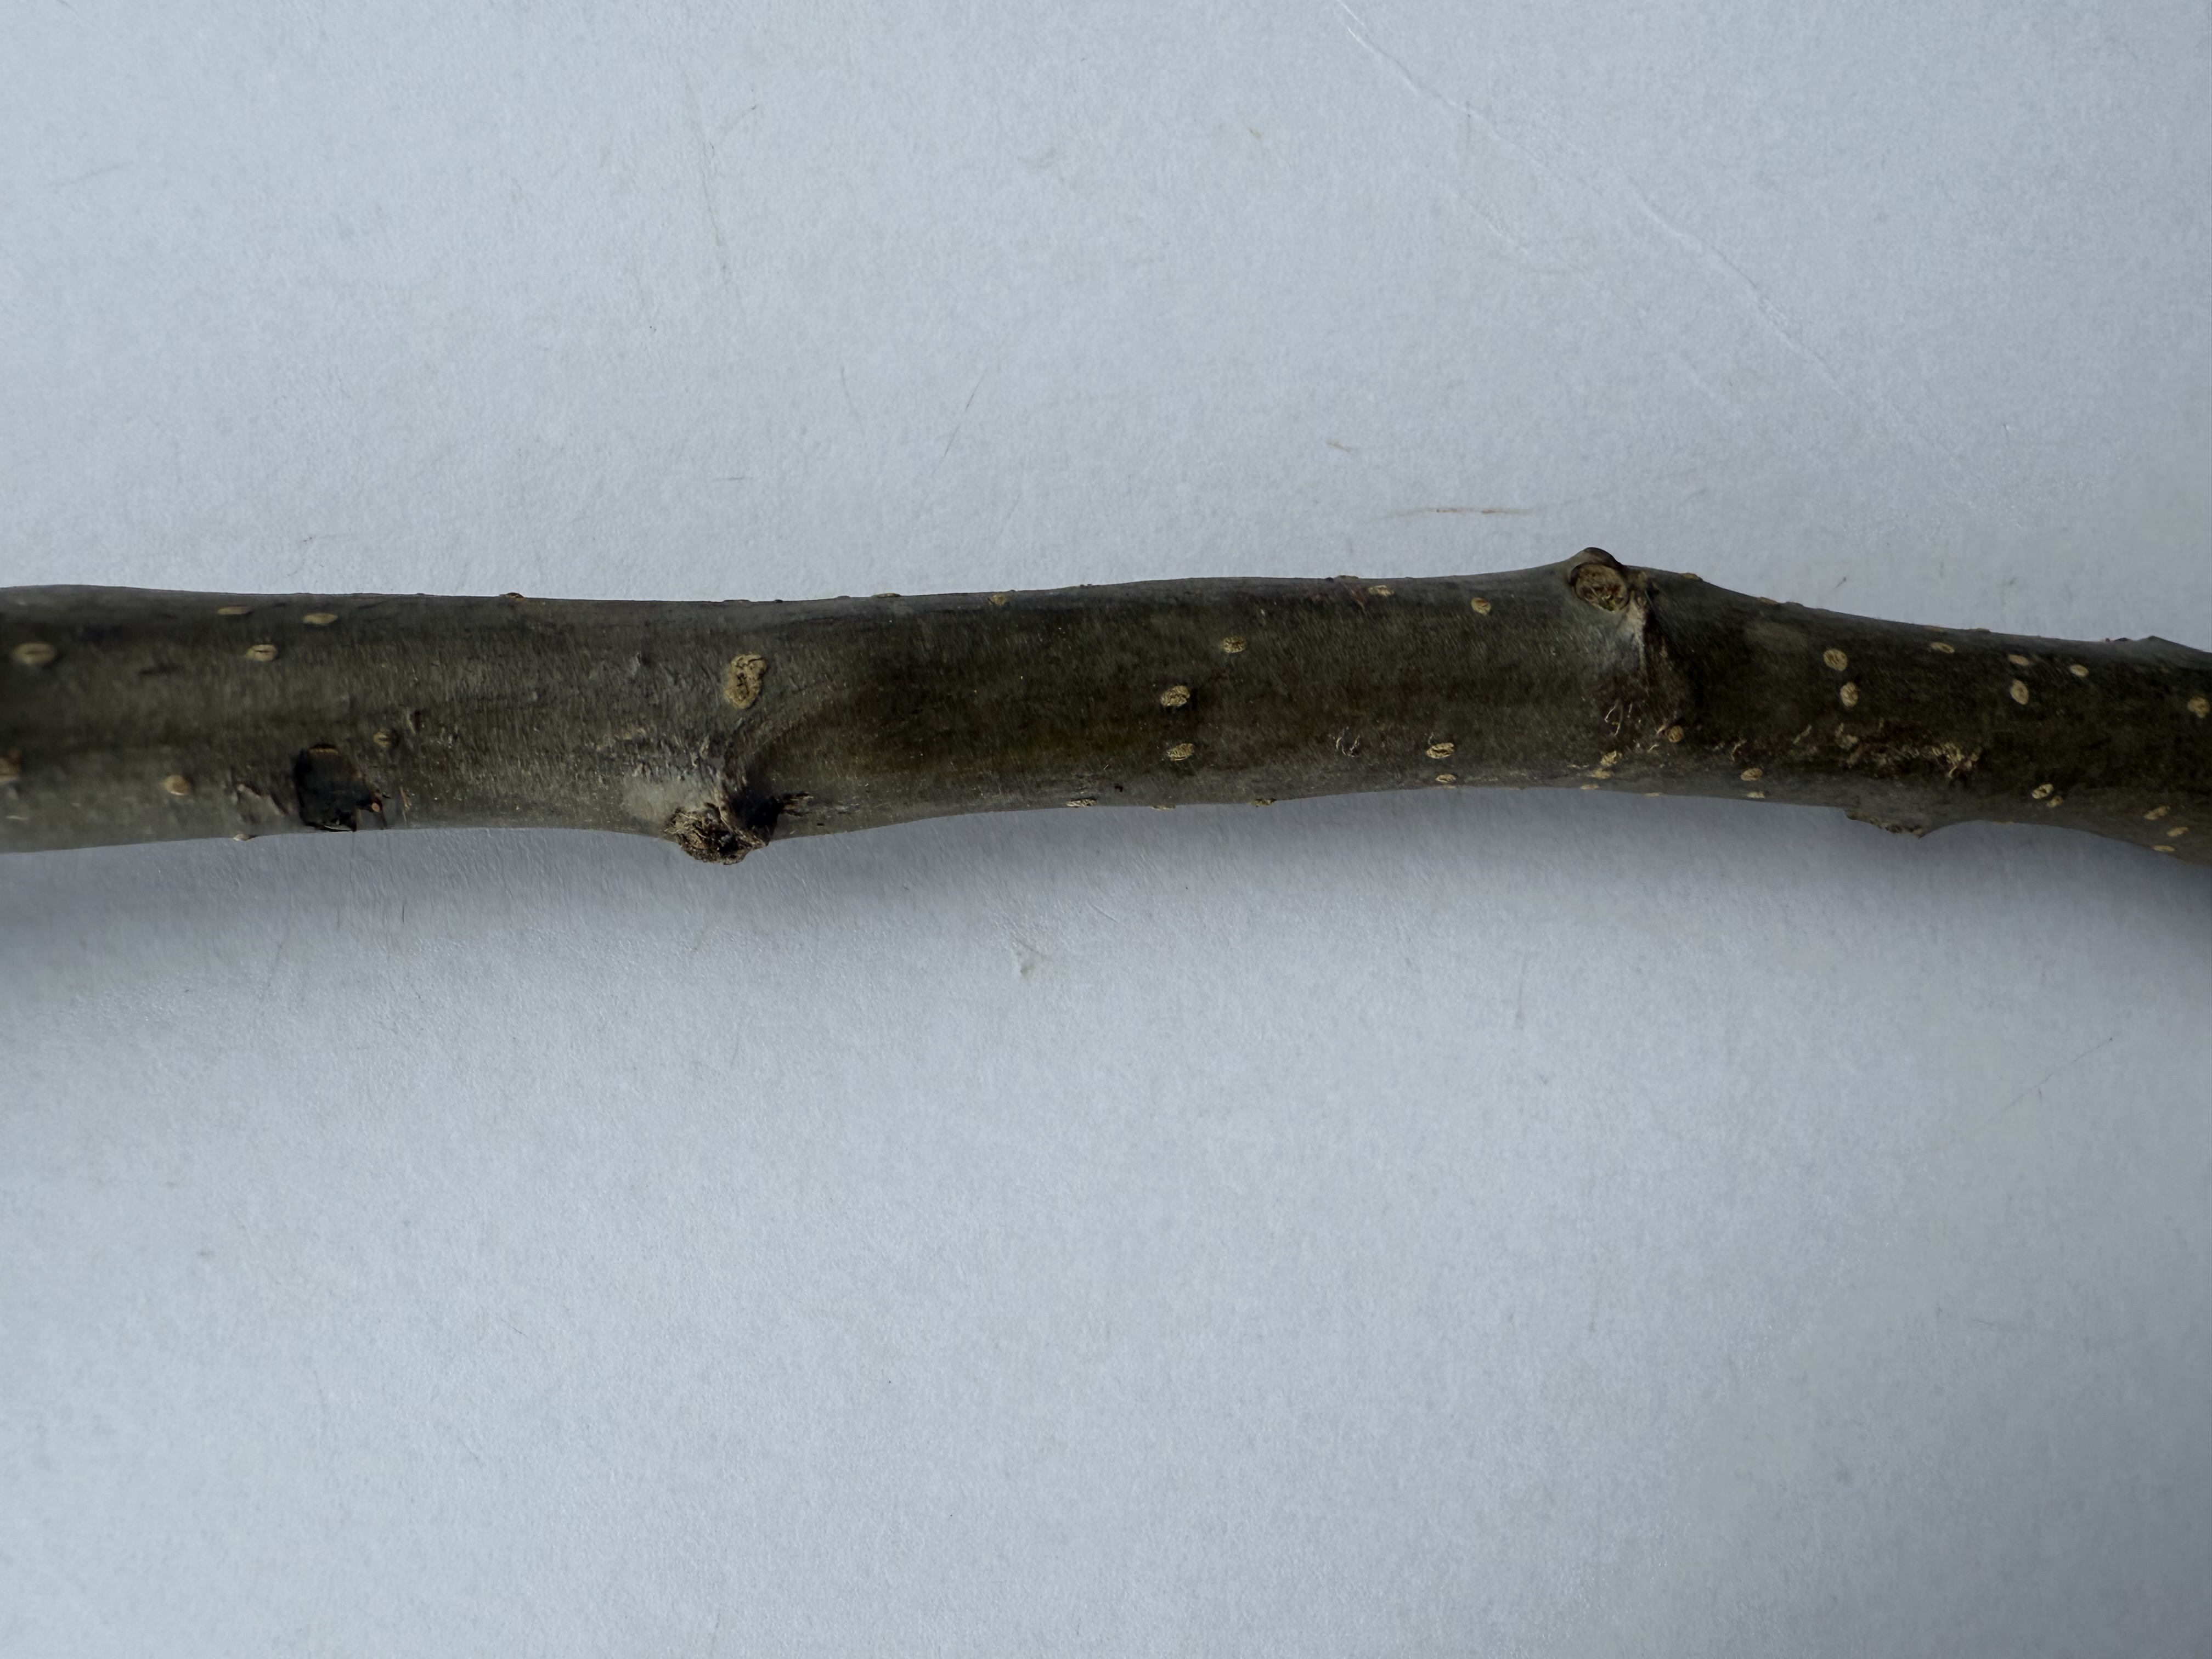
Variety: Nashi Pear